Organic farming

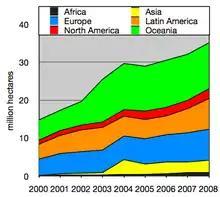
Organic farmland by world region (2000–2008)

Organisms aside from weeds that cause problems on farms include arthropods (e.g., insects, mites), nematodes, fungi and bacteria. Practices include, but are not limited to: